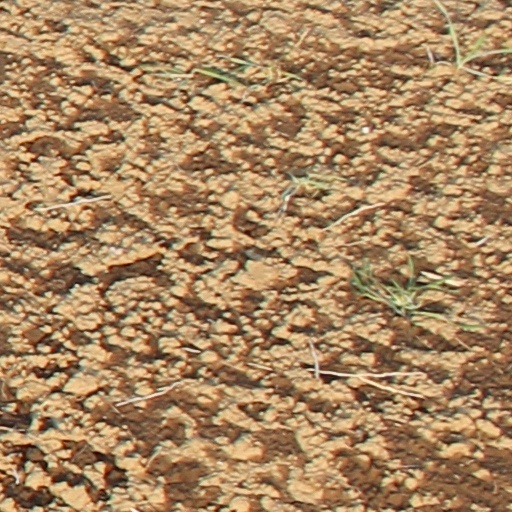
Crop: wheat